Call Me Mother

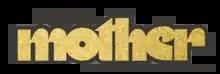
"Call Me Mother" Logo

Call Me Mother is a Canadian reality television series, which premiered on OutTV in 2021. Hosted by "Entertainment Tonight Canada" reporter Dallas Dixon, the series is a drag competition which will see up-and-coming drag performers join one of three drag houses to compete in group challenges, with one drag artist eliminated each week until the winner of the competition is crowned the "First Child of Drag".